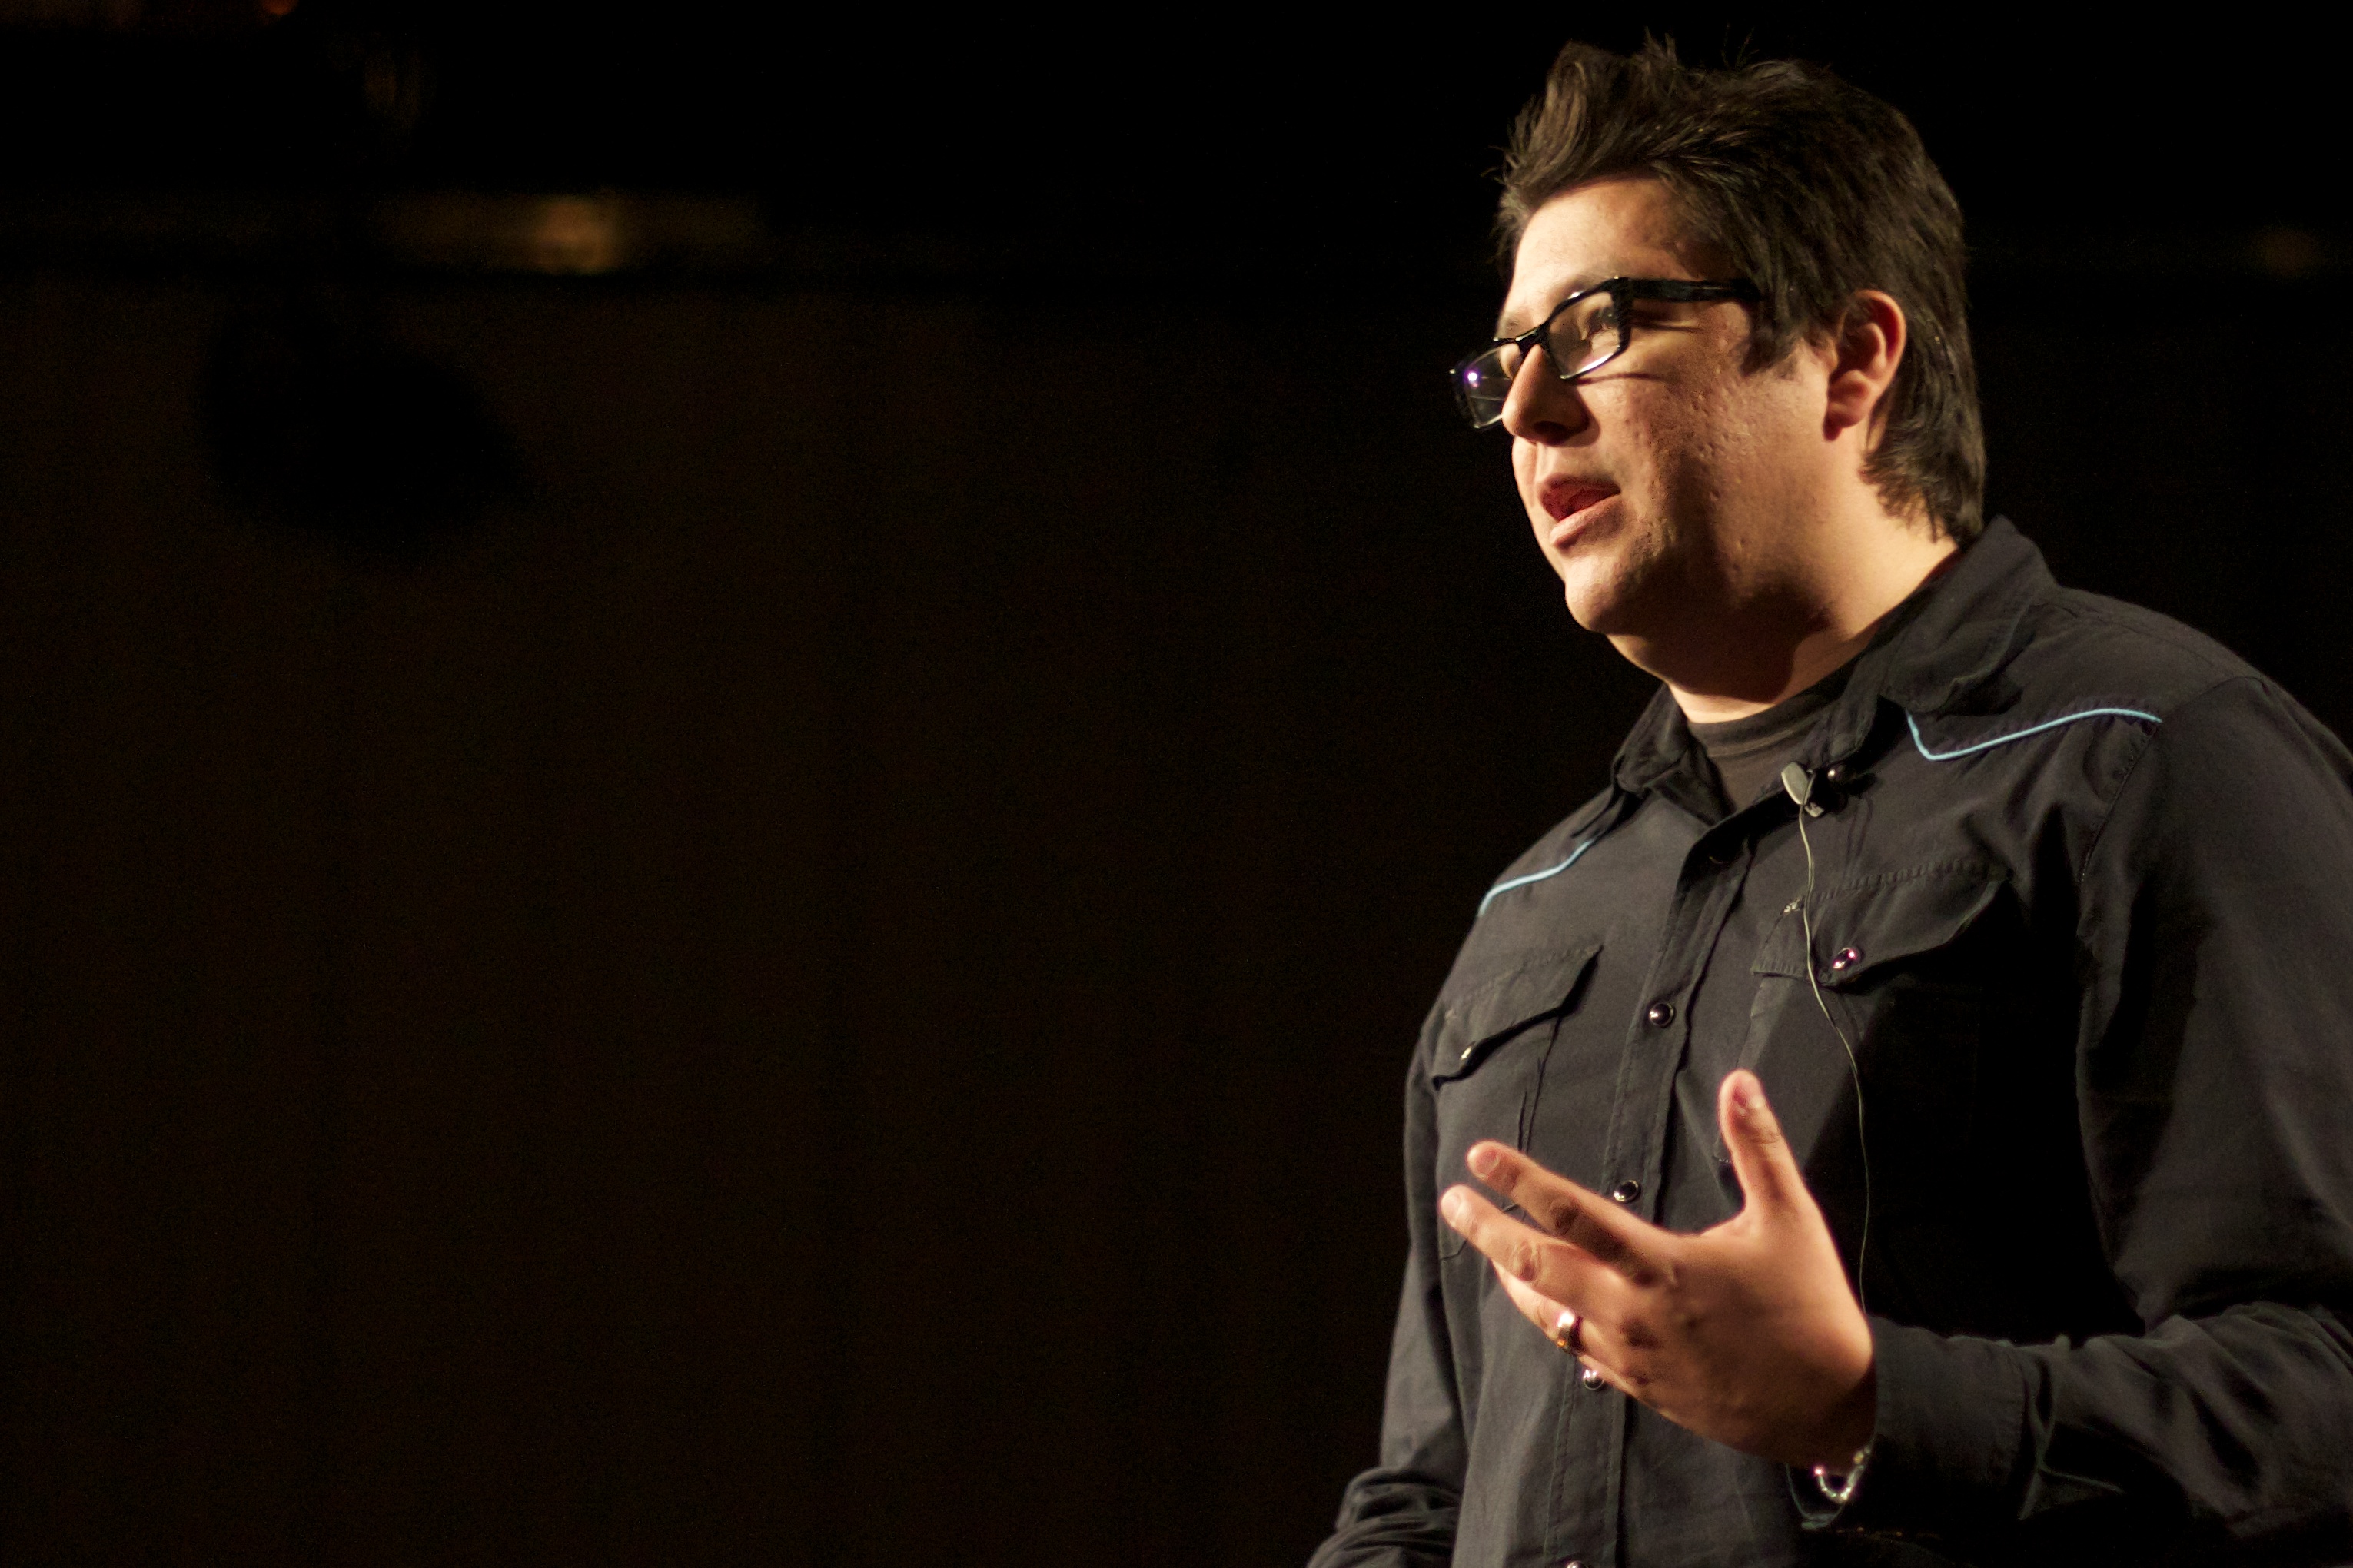
music, musician, performance art, stage, performance, singing, tedx, tedxphoenix, tedxphx, tedxtedxphx, entertainment, screenshot, performing arts